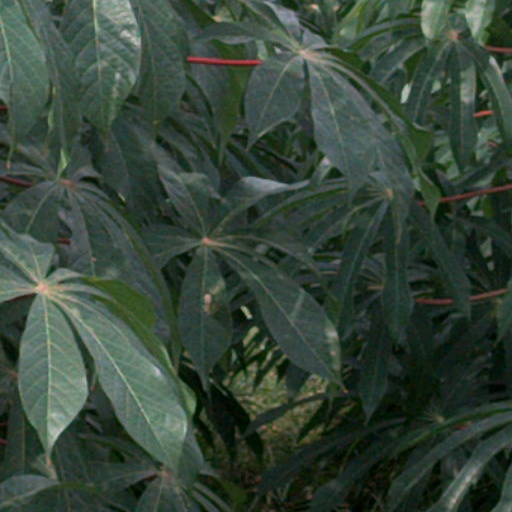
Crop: cassava